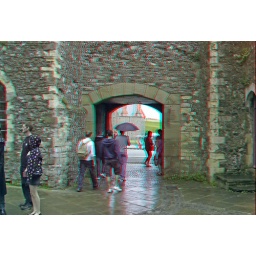
Dover Castle in Anglyph 3D stereo red cyan glasses to view